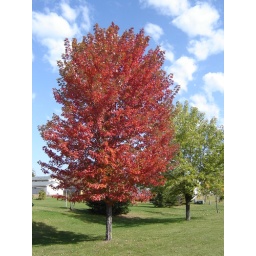
Maple tree in side yard--red with hints of green inside.